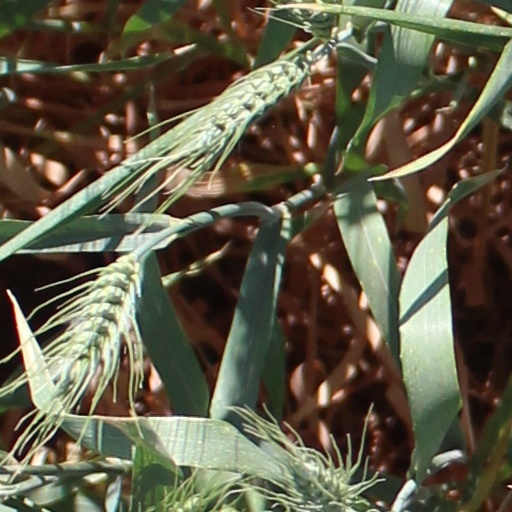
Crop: wheat